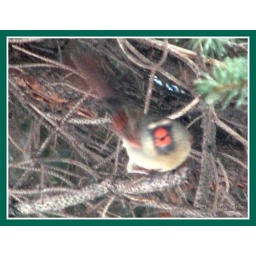
My resident female Cardinal chattering away in the tree outside the picture window this morning.